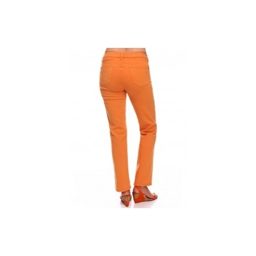
colored jeans can be fun and flattering .